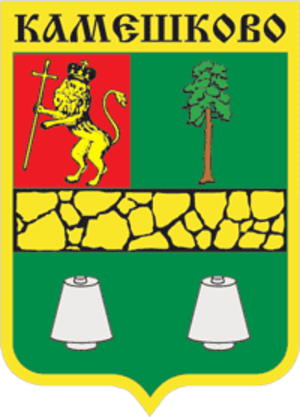
Kamechkovo est une ville de l'oblast de Vladimir, en Russie, et le centre administratif du raïon de Kamechkov. Sa population s'élevait à 12 852 habitants en 2013.